Fally Ipupa

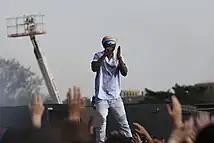

While still with Quartier Latin, Ipupa signed a record deal with Obouo Productions for a solo album, titled "Droit Chemin". Due to Koffi Olomide's "political controversy", he had no control over Ipupa's record and was absent from its creation. Despite numerous attempts to dissuade him from going solo, including by fellow Quartier Latin musicians, Ipupa entered the studio alongside select Quartier Latin musicians and the arranger Maïka Munan and recorded fifteen songs, twelve of which were selected for the album. At the same time, Ipupa worked on Quartier Latin's next record, "Danger de Mort". His solo album was released on 10 June 2006 and included collaborations with Barbara Kanam, Maïka Munan, Krys, Mokobé, and Benji. "Droit Chemin" received positive reviews and sold over 100,000 copies, earning Ipupa a gold record. South Africa's TVSA described the album as "trials and tribulations of love". Buoyed by the album's success, Ipupa left Quartier Latin shortly after.